Climate of Islamabad

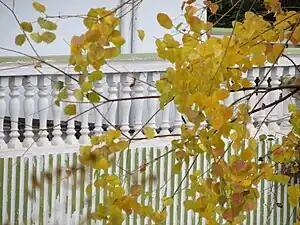
Winter season in Islamabad

January is the coldest month of Islamabad. In January the weather of Islamabad is cold with some nights dropping easily below 0. Most days are clear blue skies, however this month is prone to foggy nights and mornings. Near zero visibility is experienced during extremely foggy nights that absolutely hampers air traffic and motorways. The intensity of Rainfall in this month is moderate to fairly-heavy like in the western disturbance season of the city. Snowfall on higher elevations of Margalla Hills is not uncommon as it happens after every few years. Its not uncommon for Islamabad to receive light snow of 0.5 cm to 2cm in strong cold spells.Snowfall has occurred only rarely in Islamabad, with notable instances in February 1984 and January 1964.The average rainfall for this month is 59mm at Zero Point official observatory and 56mm at Chaklala (old airport). Western Disturbance has a great influence in the winter of the city. It produces rains and sometimes hailstorms. The highest temperature is (30,Jan,1995) and it breaks the record the highest temperature in islamabad is 42 °C ( 0%, Humidity: 20% ,Wind: 11 km/h)(09-JUN,2021) and lowest temperature is . While the highest rainfall for this month is recorded at Zero Point in 1995.